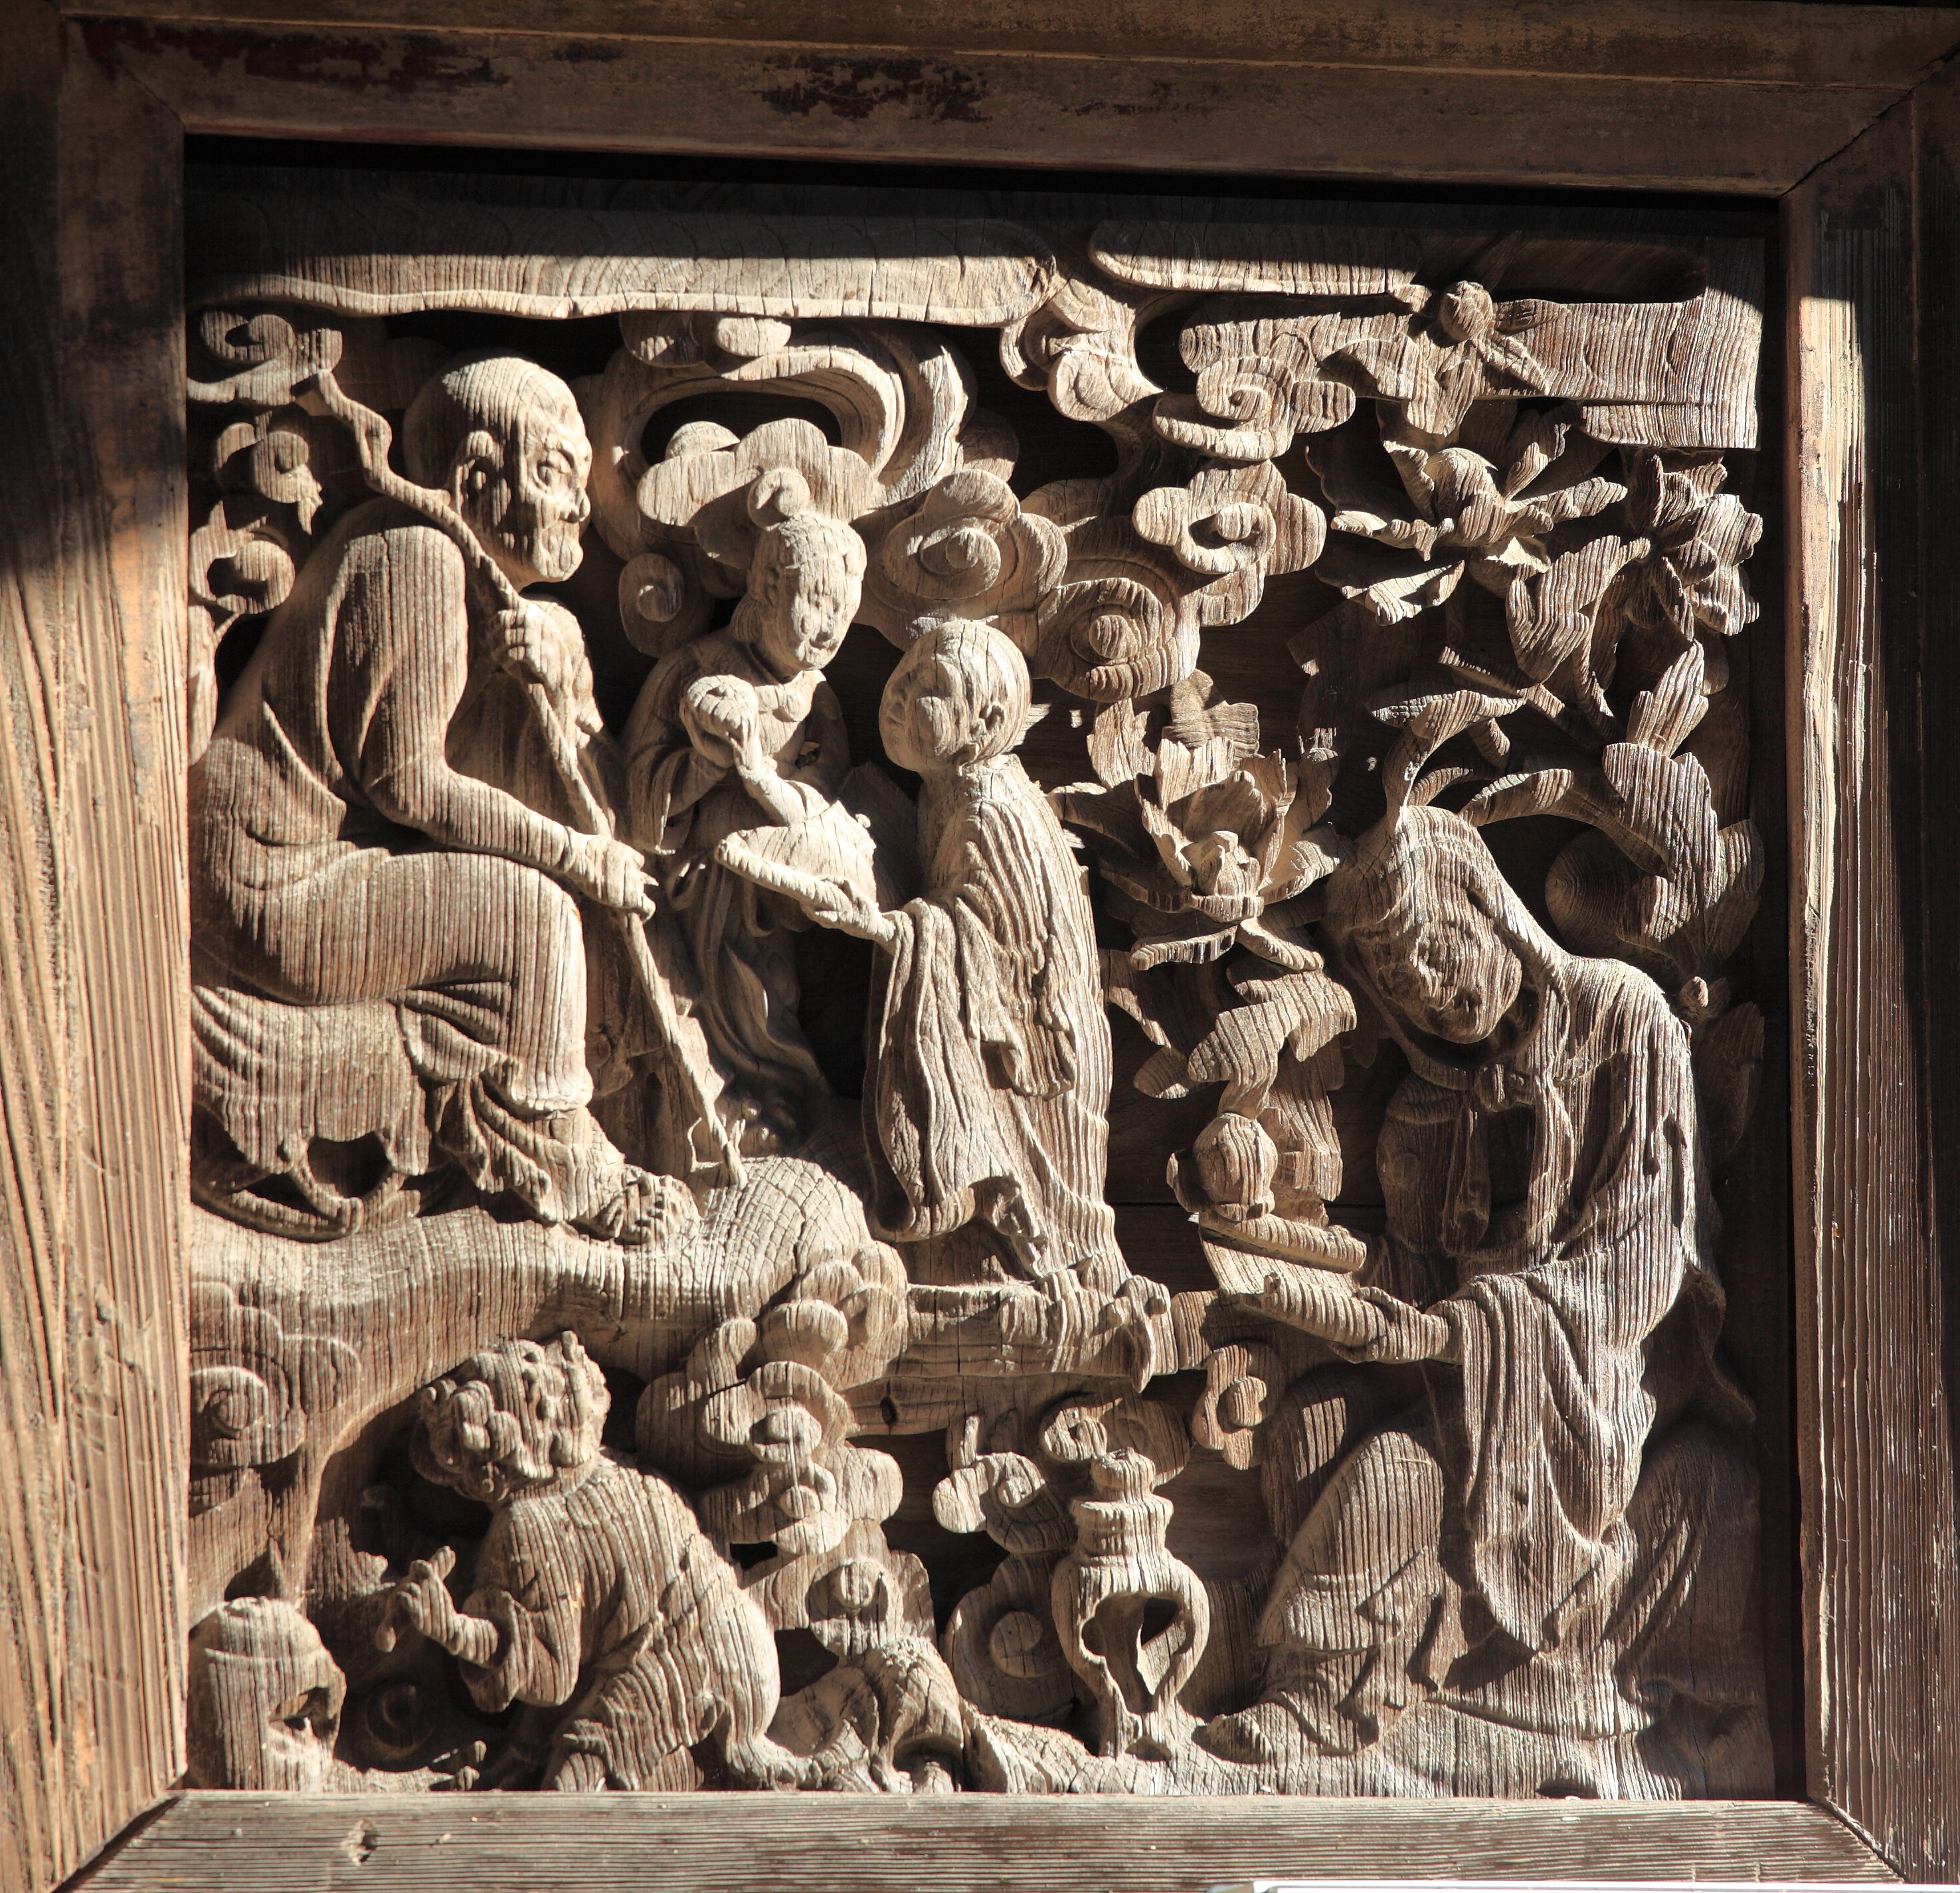
wood, monument, statue, high, painting, sculpture, art, temple, 5d, history, hires, carving, relief, woodcarving, markii, hi, res, resolution, ibaraki, sakuragawa, yakuohin, mythology, ancient rome, stone carving, ancient history